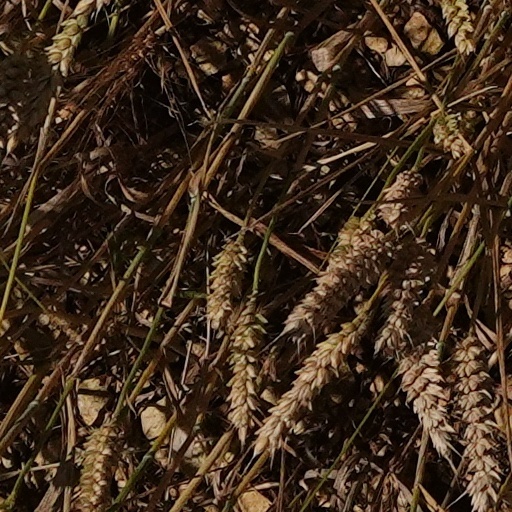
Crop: wheat